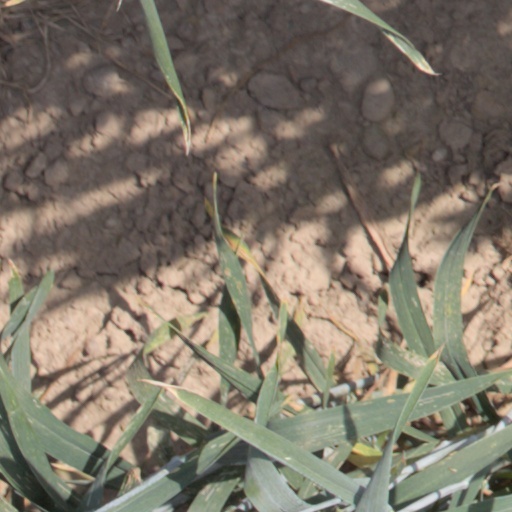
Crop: wheat